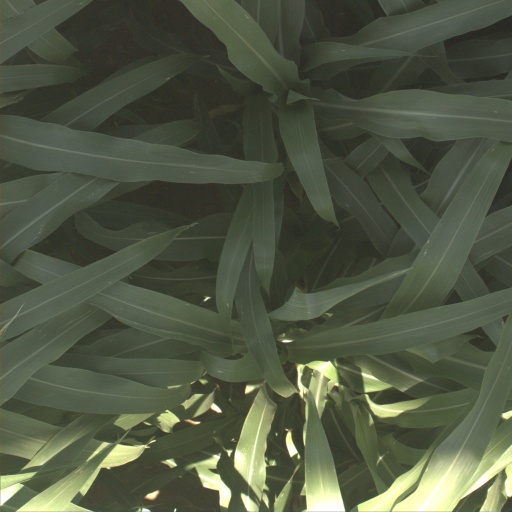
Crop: sorghum